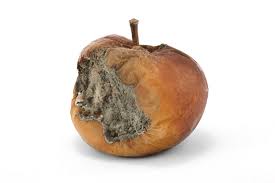
Waste category: biological